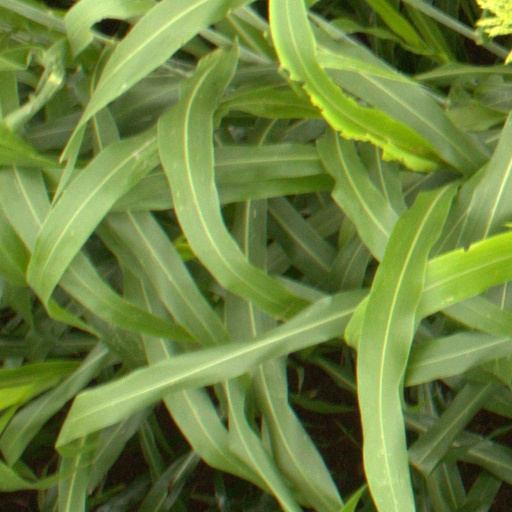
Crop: sorghum